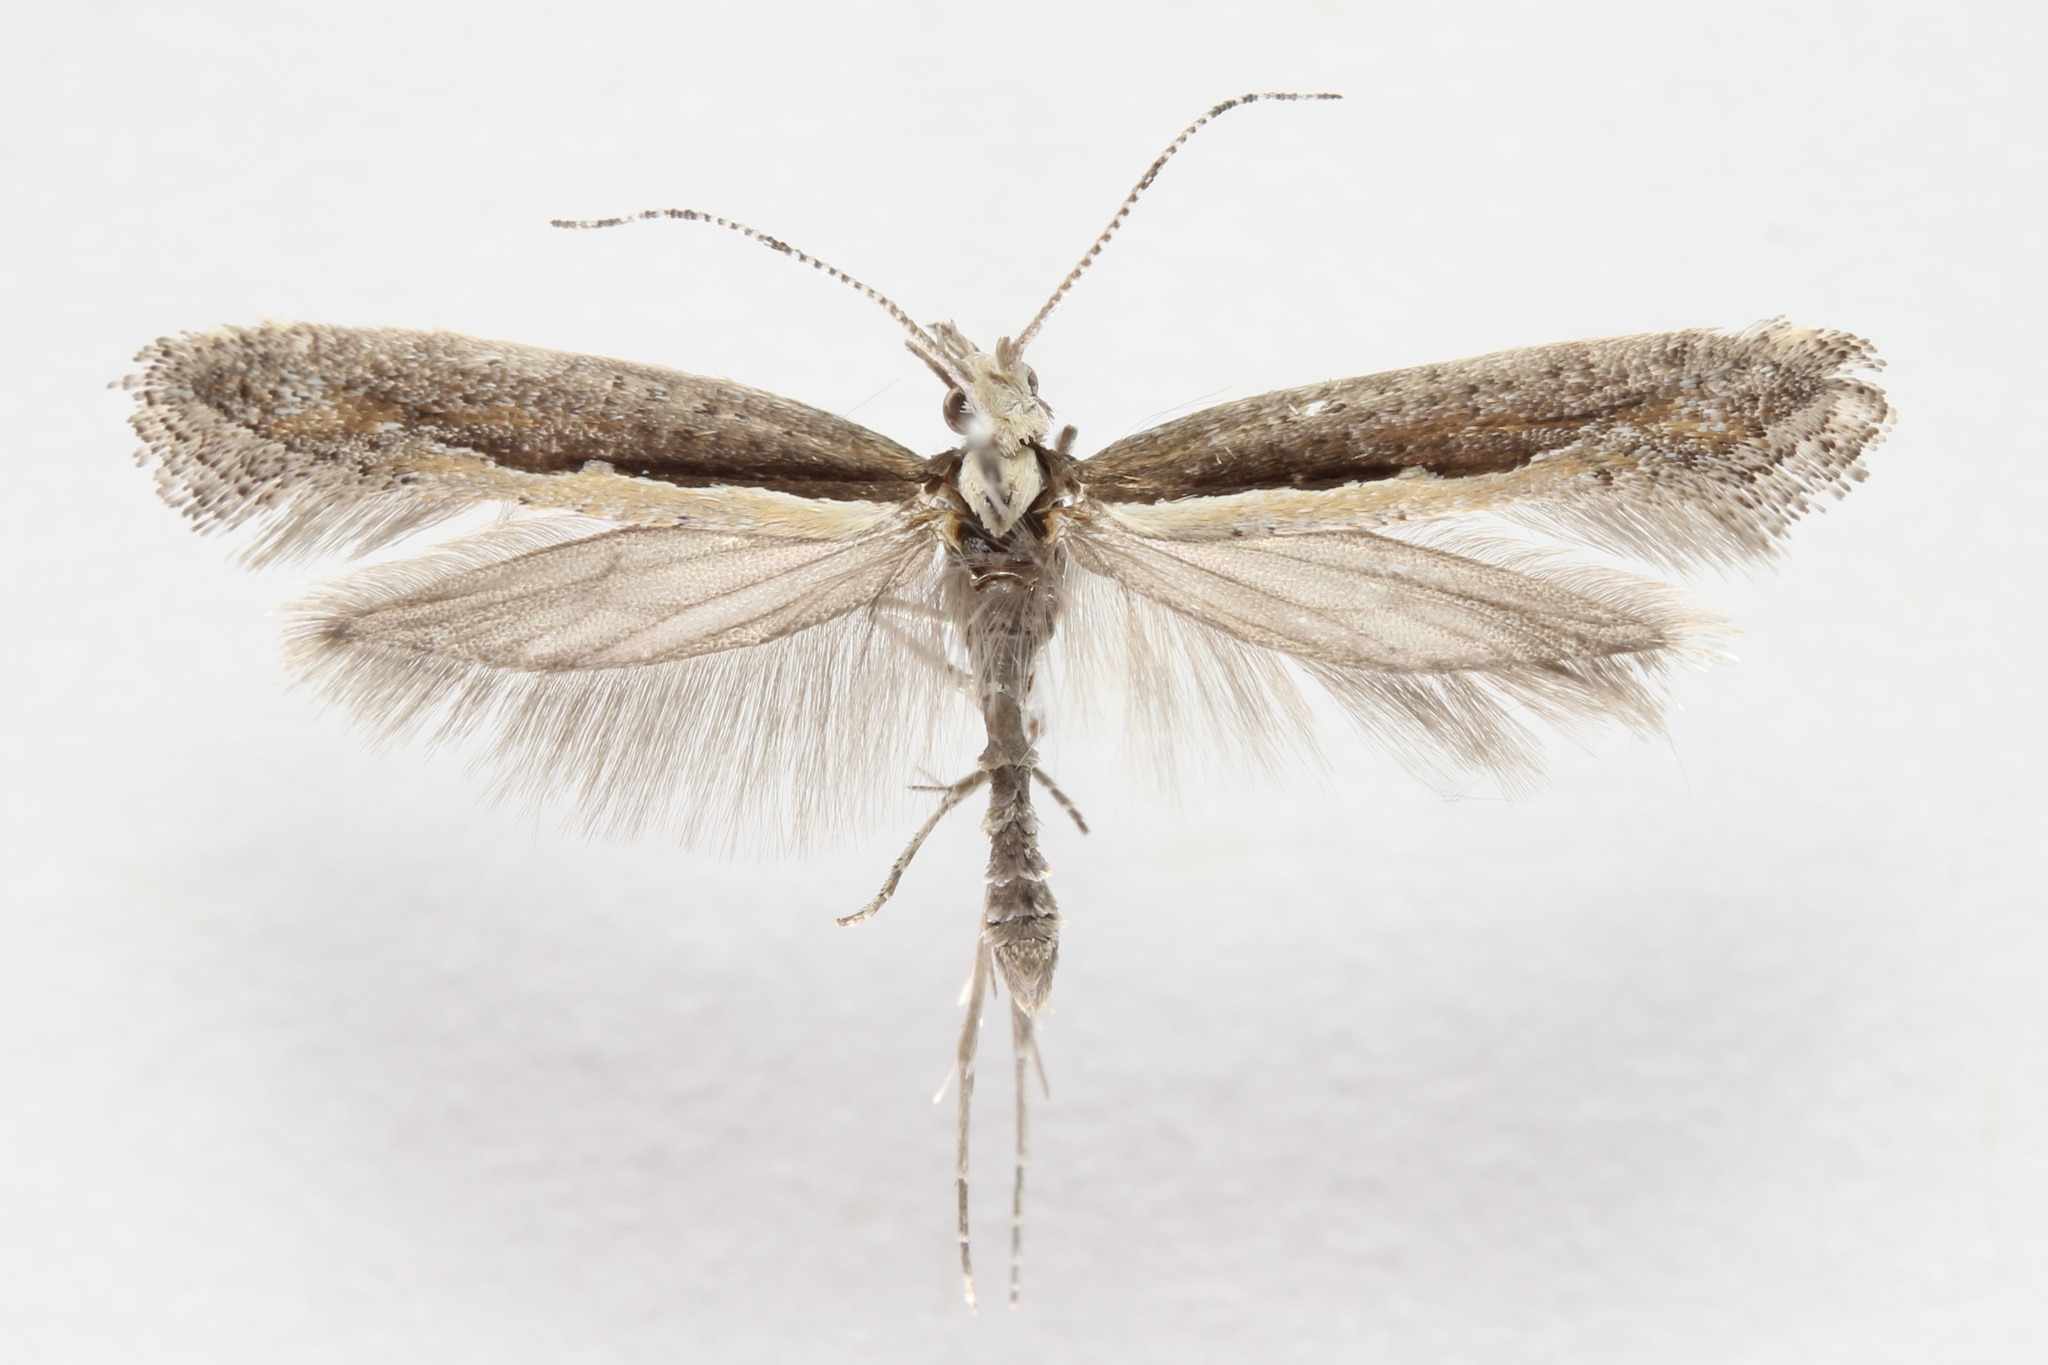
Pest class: diamondback_moth